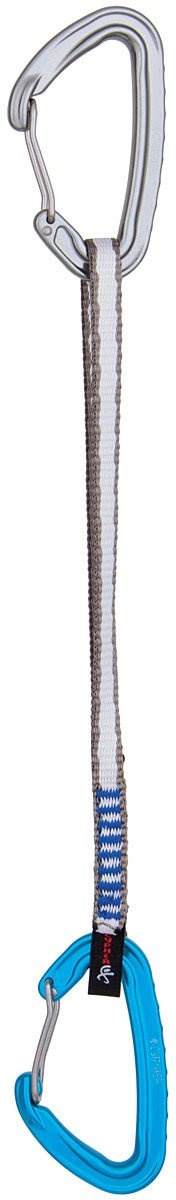
Ceres Ii 25 Cm Qd
Built For Trad Climbers Who Want To Keep The Weight Of Their Rack Manageable, The Ceres Ii Quickdraws Are Available With Sewn 11cm, 16cm, 20cm, And 25cm Dyneema? Slings To Ensure You*ve Always Got The Right Length To Eliminate Rope Drag. All Quickdraws Feature An Integrated Rubber Keeper On The Rope End Carabiner To Keep It Oriented For Easy Clipping. An Alpine Draw Option Is Also Available Which Pairs A 7mm Wide X 60cm Long Dyneema?Runner With Our Lightweight Ceres Ii Biners. table.productattributes, .productattributes td { border-bottom: 1px solid #ddd; border-collapse: collapse; padding: 2px; text-align: left; }
Brand: CYPHER
Category: Sporting Goods > Outdoor Recreation > Climbing > Quickdraws